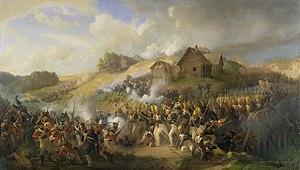
Pour renforcer la Grande Armée, les pays alliés ou soumis au Premier Empire ont fourni de nombreux soldats, formés en unités indépendantes. Cette page liste les unités d’une taille supérieure au régiment, pour les unités plus petites, voir les petites unités étrangères de l'armée napoléonienne.